Orlando Barone

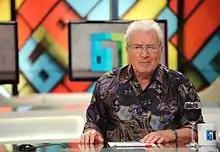
Orlando Barone (2015)

Orlando Barone (Buenos Aires, 5 October 1941), is an Argentine journalist, writer and university lecturer. As a journalist he works for the newspaper "Debate" and as a columnist in the TV program 6, 7, 8.